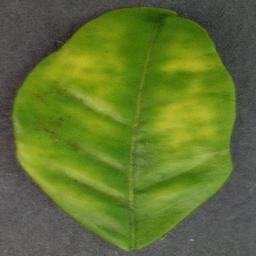
Label: Orange___Haunglongbing_(Citrus_greening)